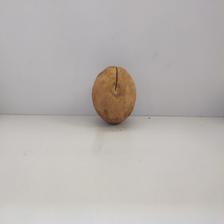
Size: Spoiled